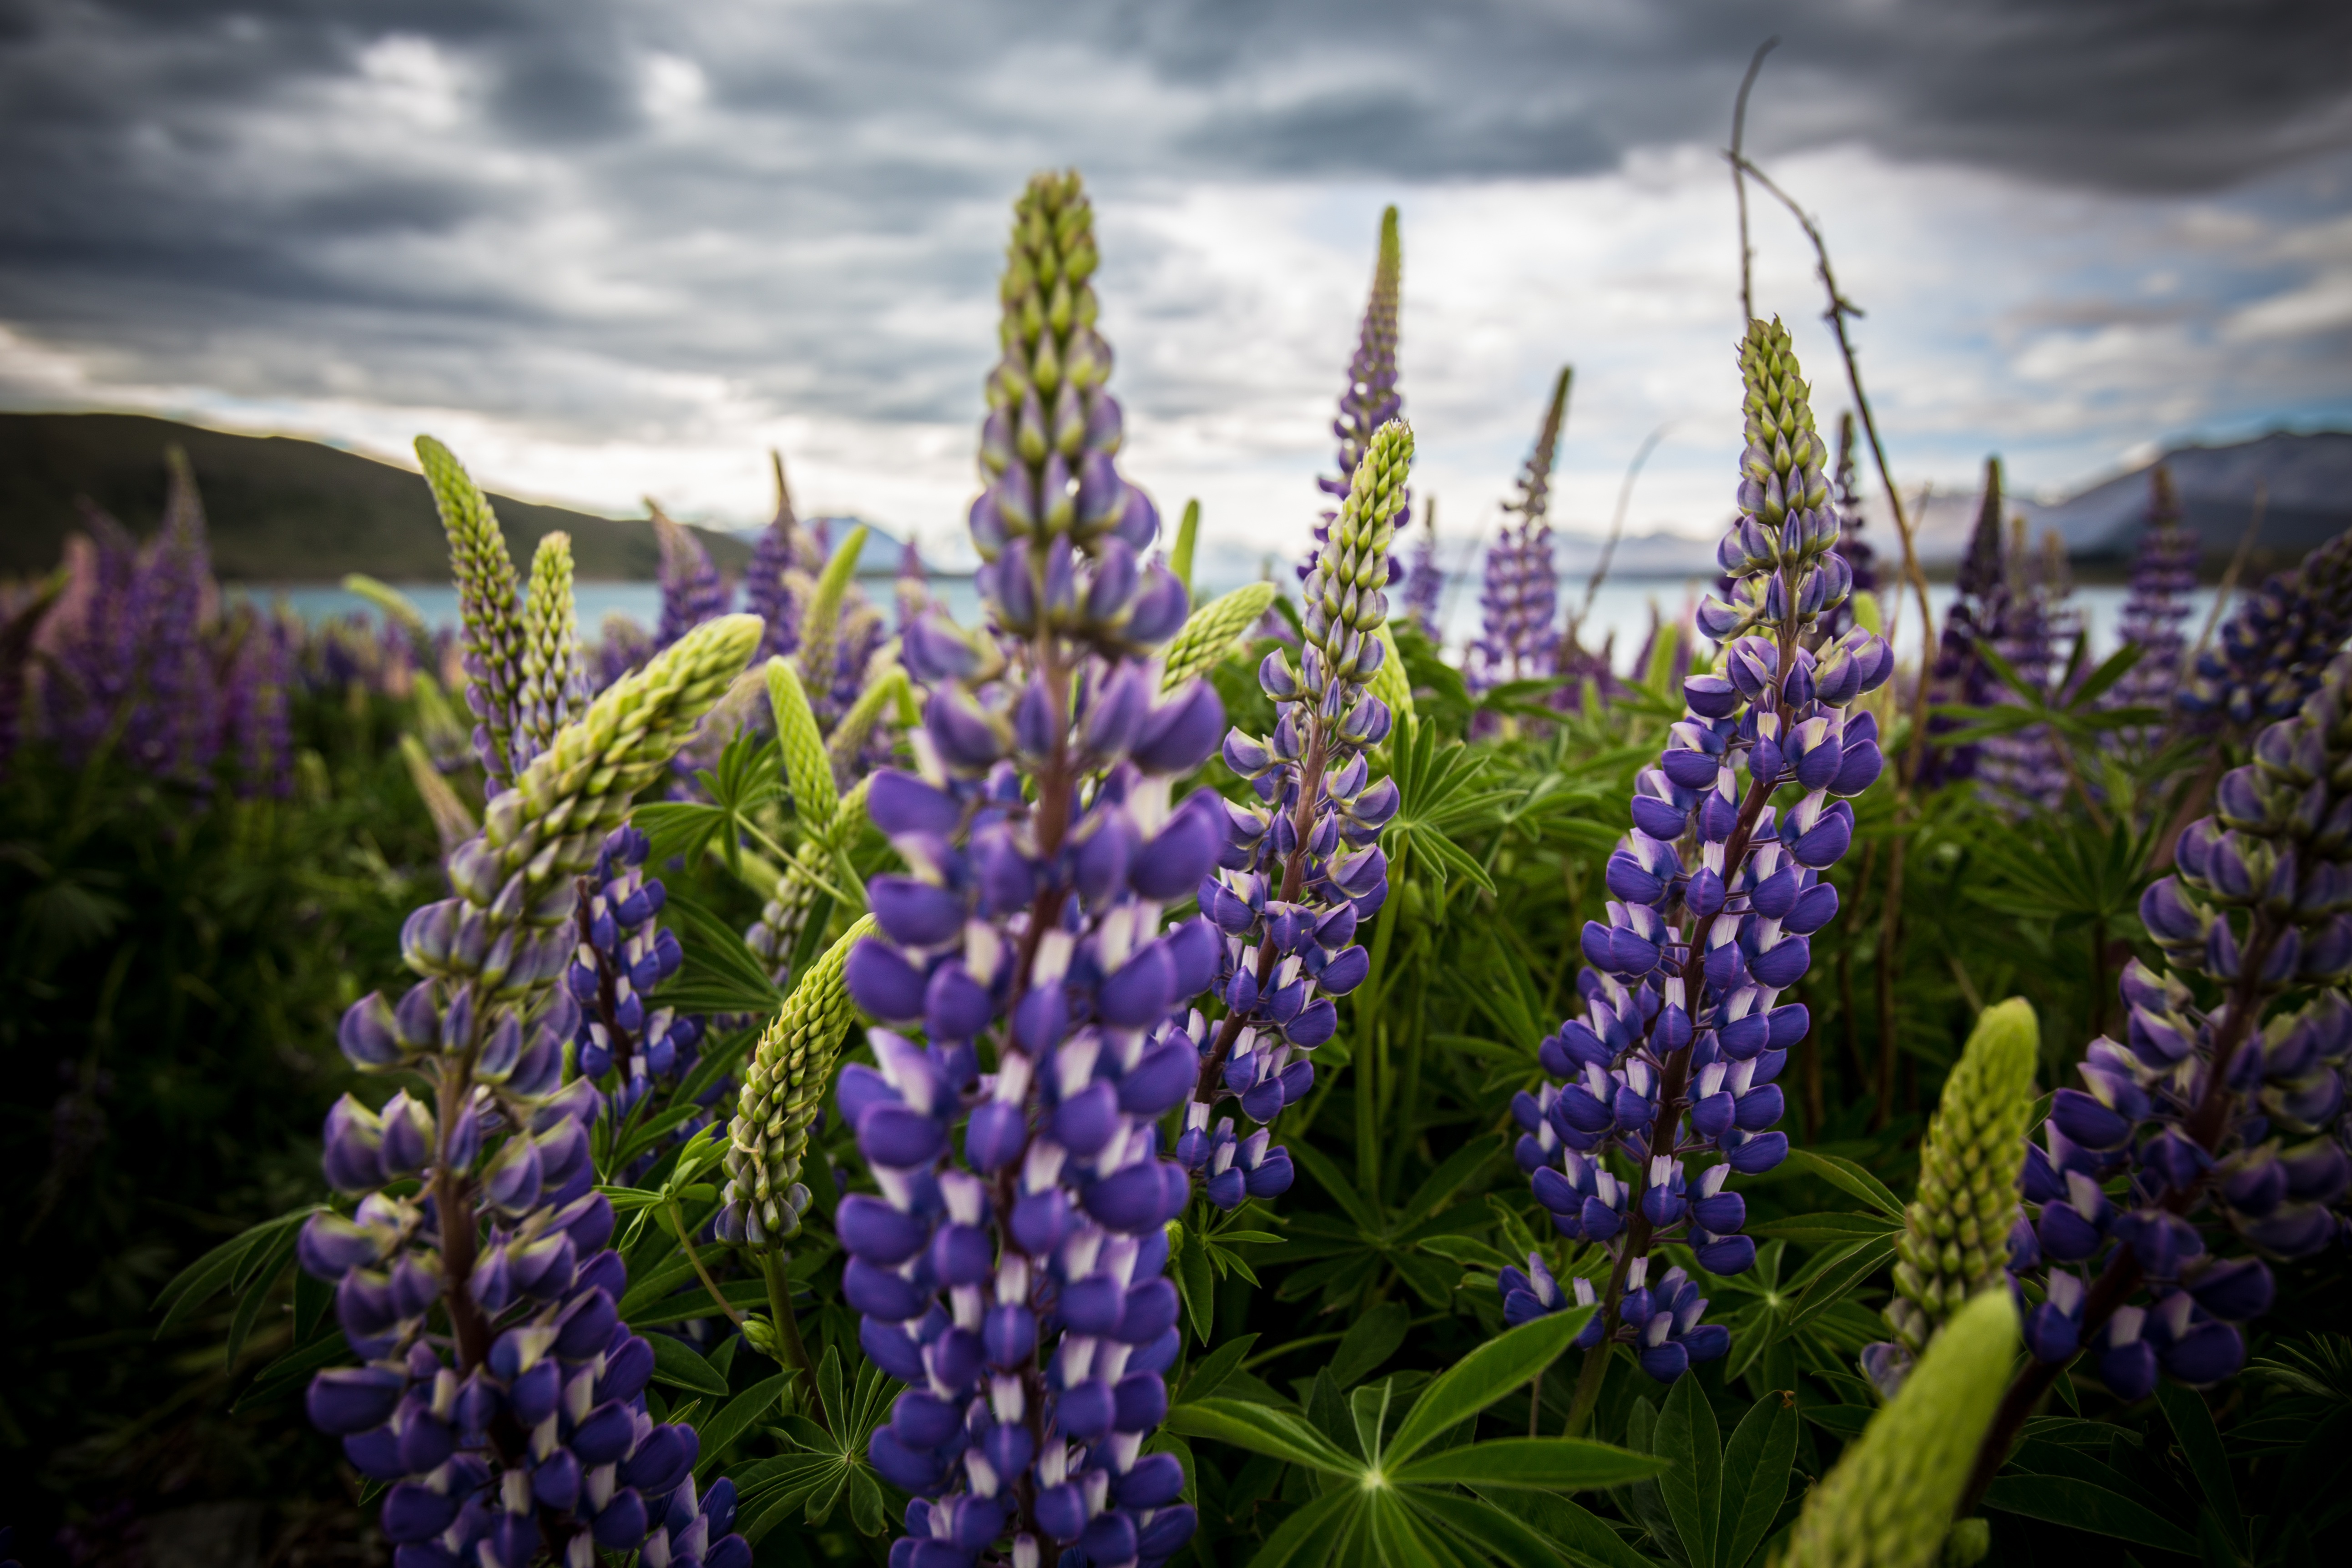
plant, flower, botany, flora, wildflower, bluebonnet, lupin, flowering plant, land plant